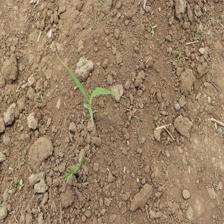
Label: Sorghum